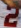
Number: 2